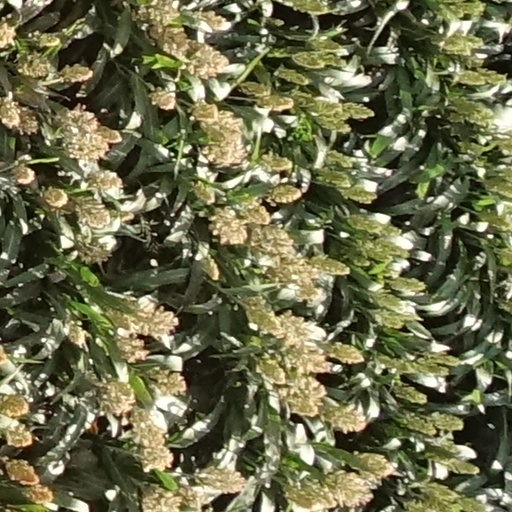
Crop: sorghum